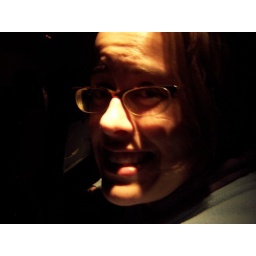
Kristine in airplane light as we make our way home to KCI.